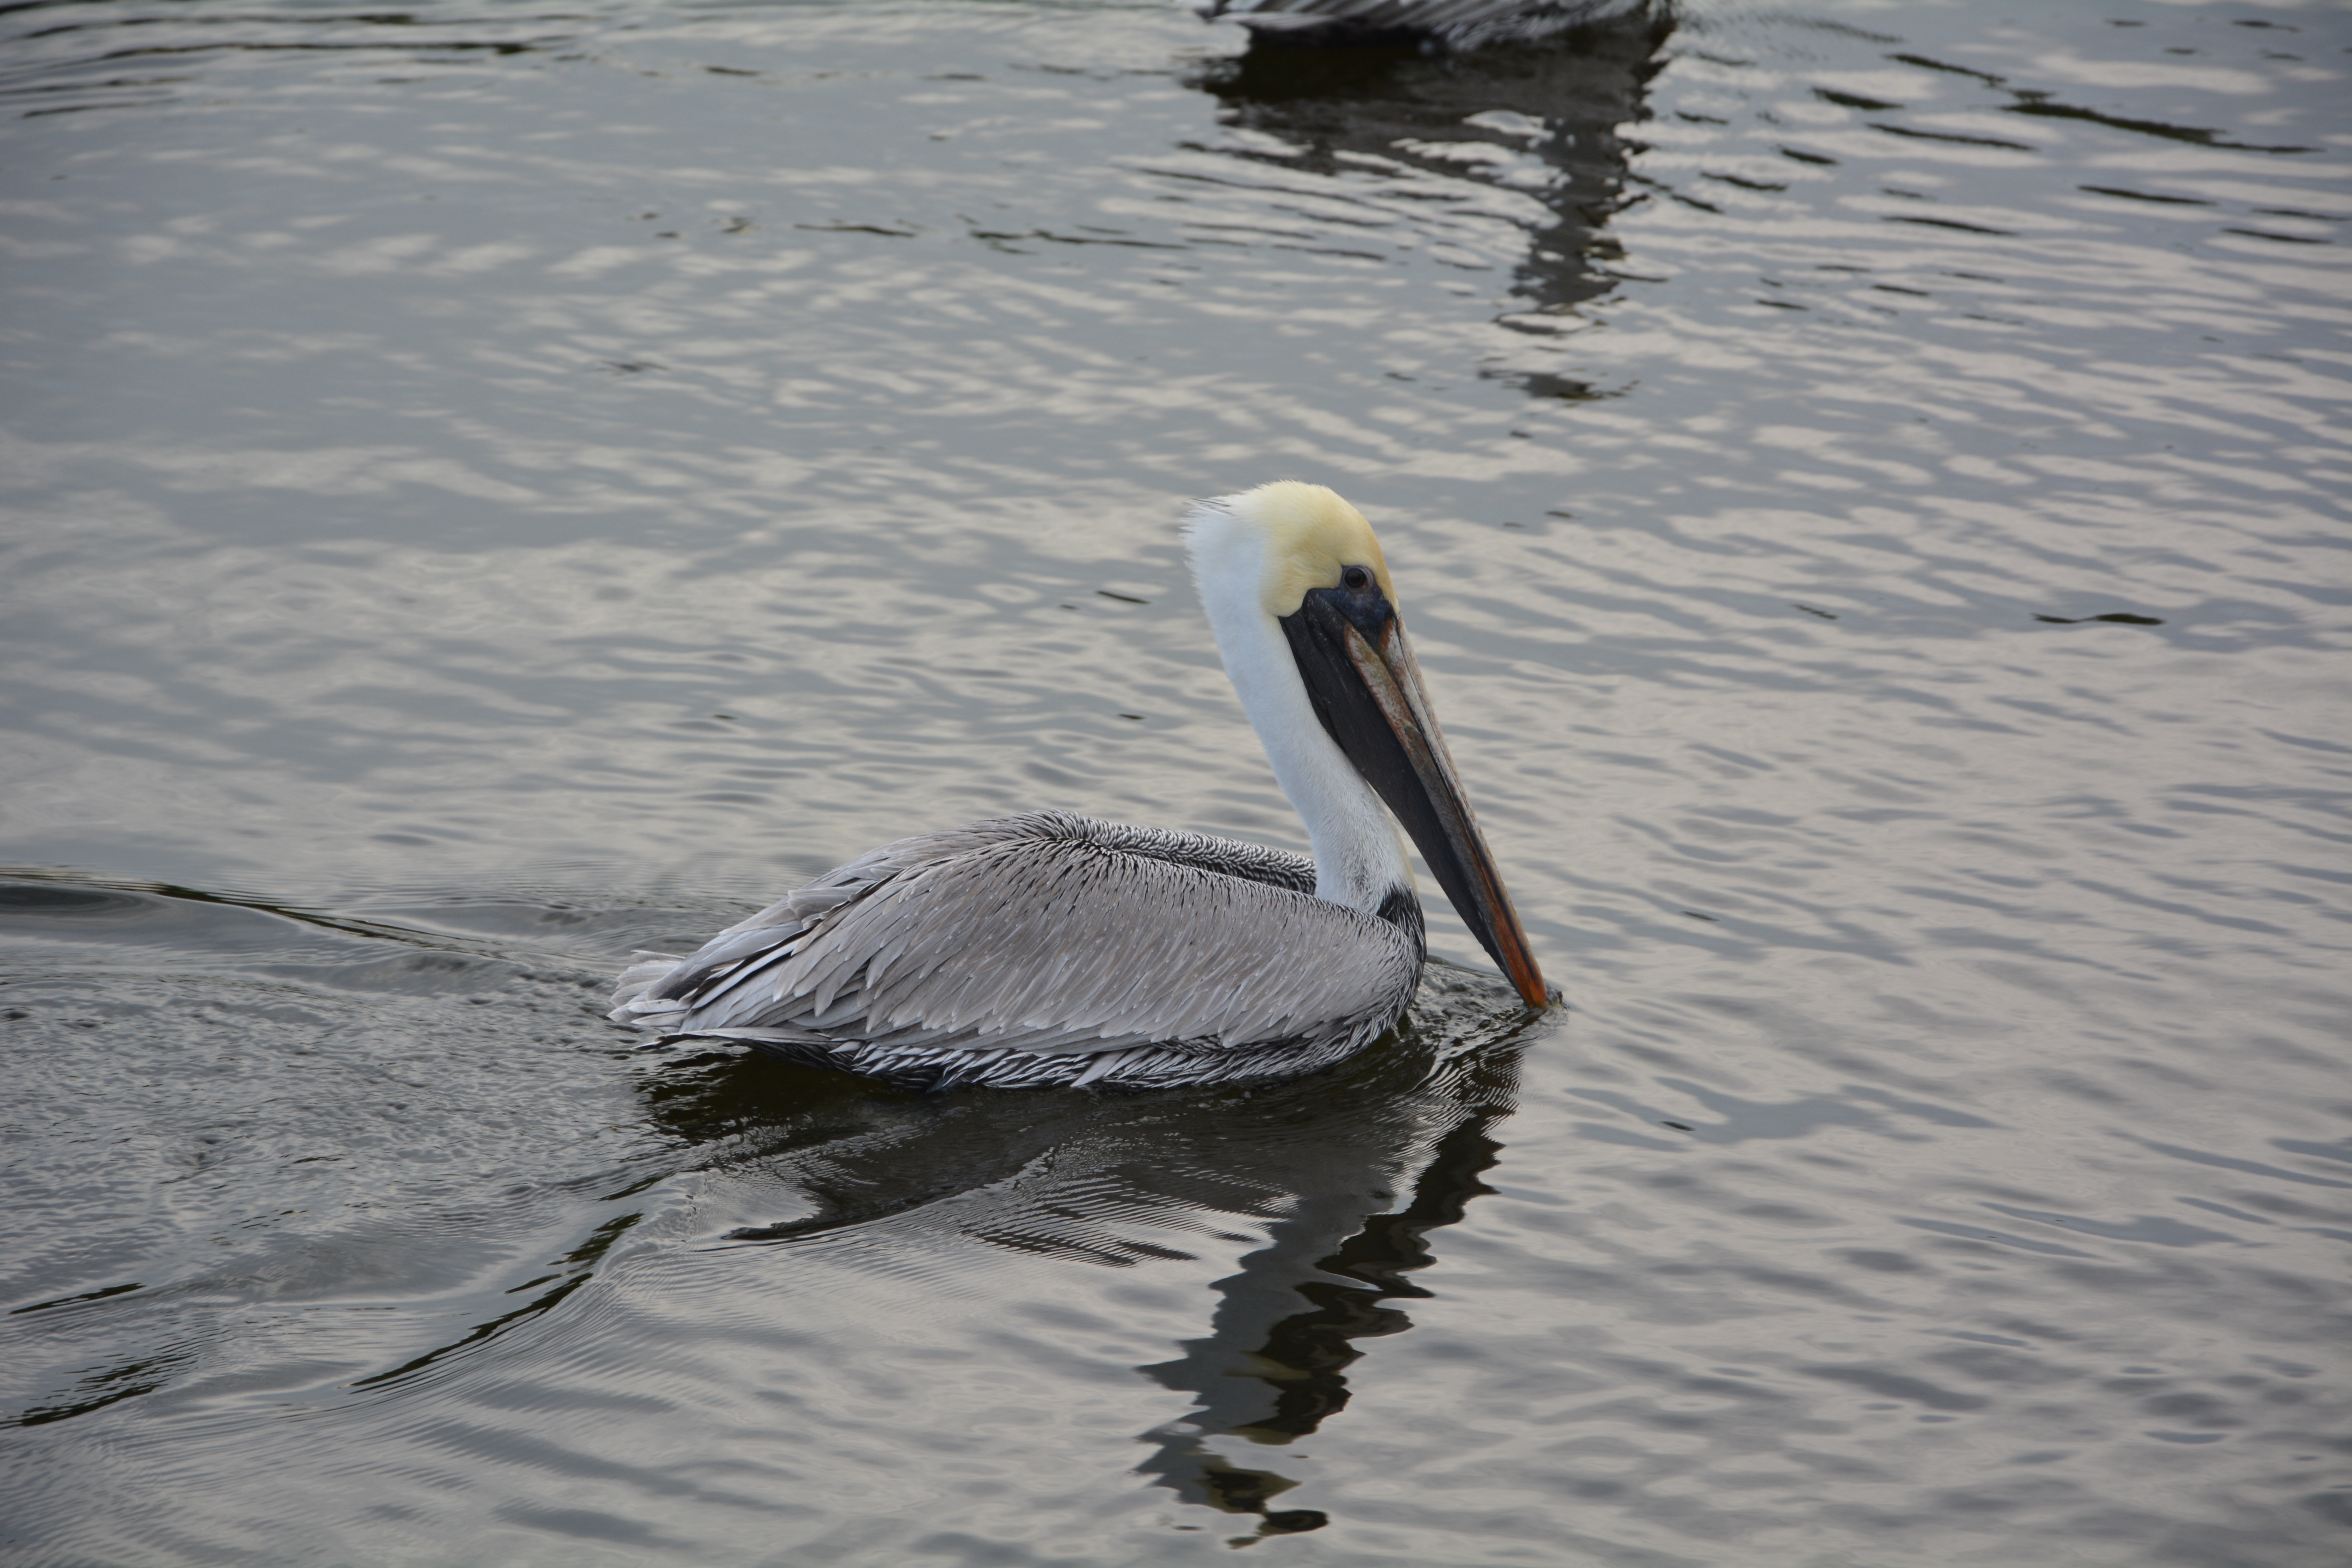
water, nature, bird, wing, animal, pelican, seabird, wildlife, reflection, beak, fauna, plumage, vertebrate, waterfowl, pelikan, pelecaniformes, sea birds